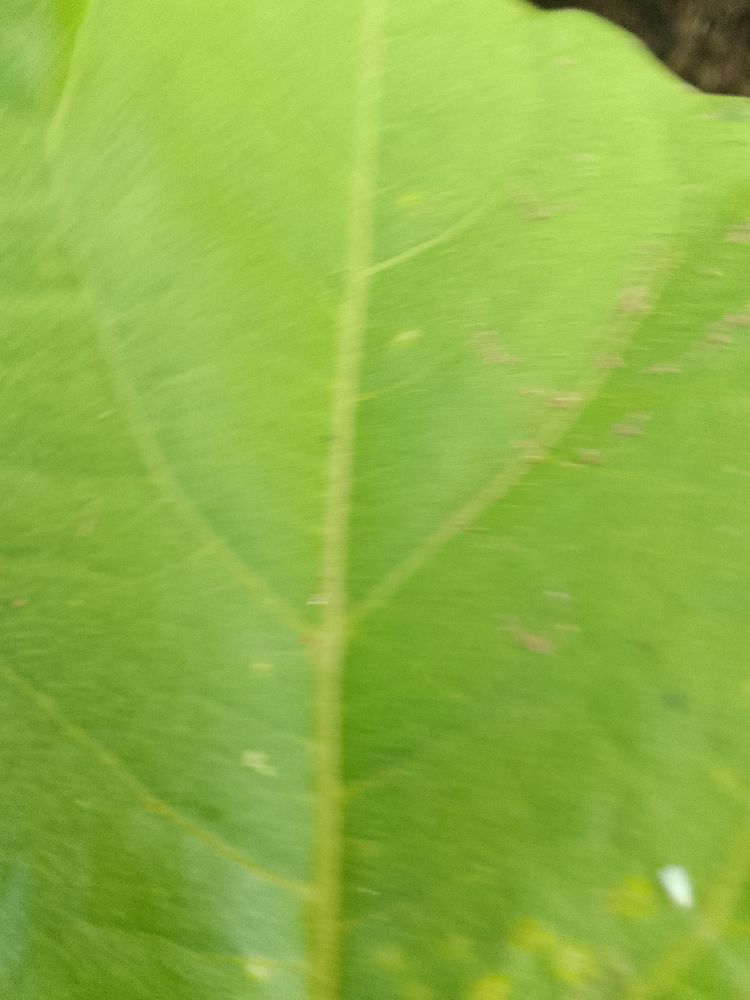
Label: healthy